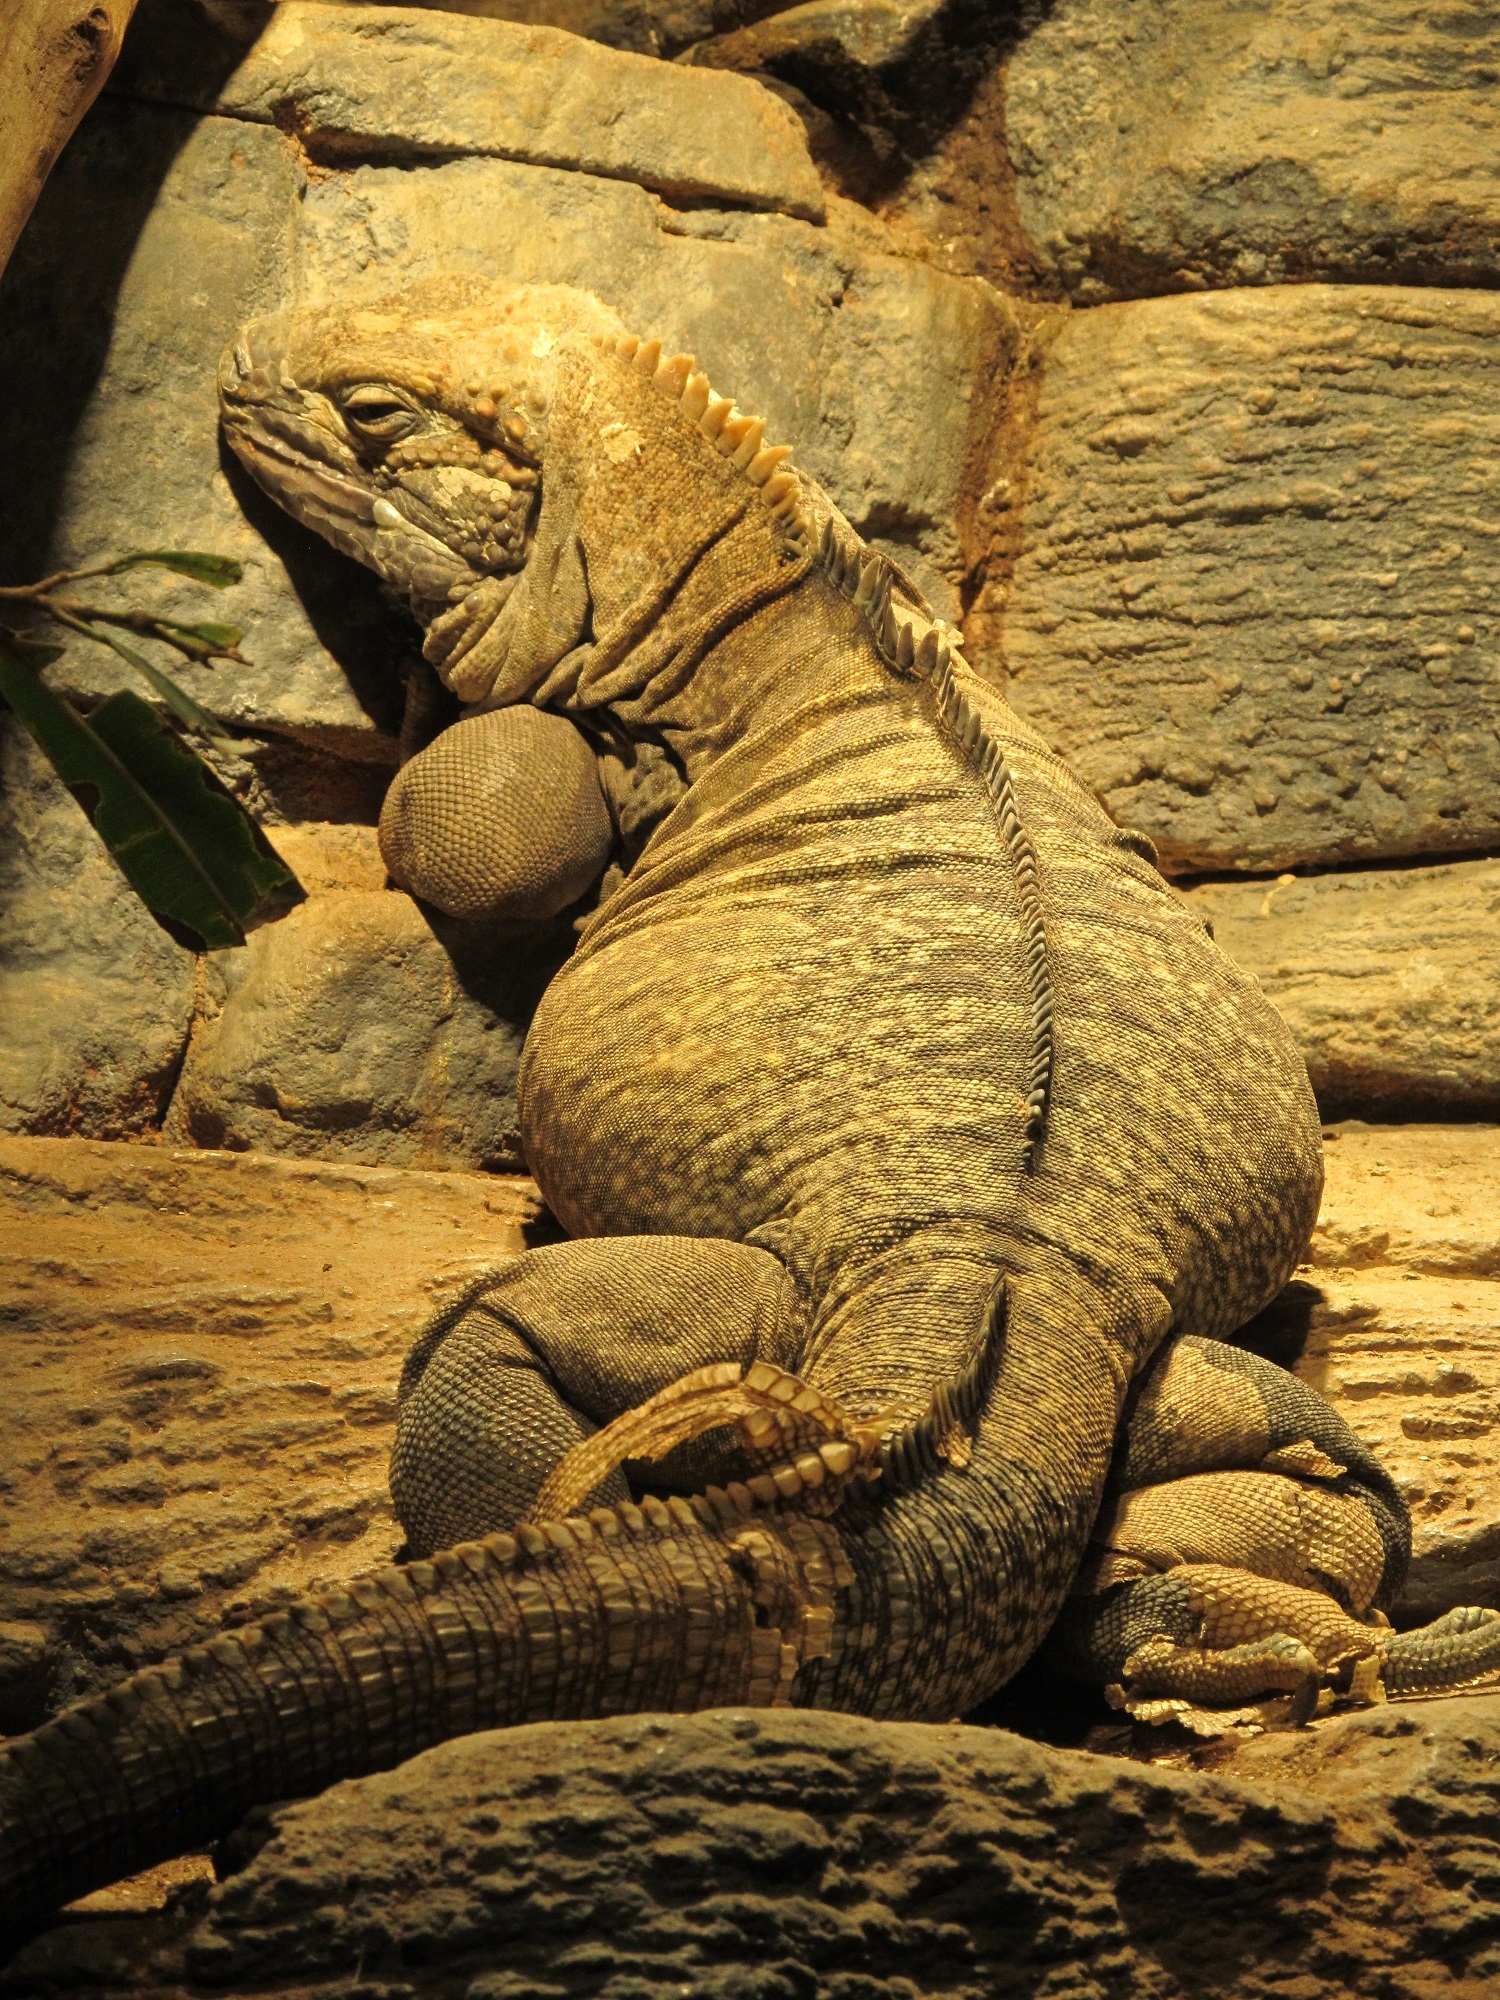
nature, animal, wildlife, zoo, reptile, scale, iguana, fauna, lizard, close up, enclosure, captivity, vertebrate, jamaica, exotic, resting, rare, comb, komodo dragon, scaled reptile, critically endangered, jamaican iguana, cyclura collei